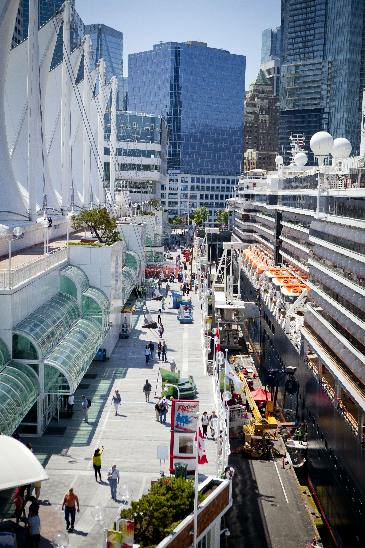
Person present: No